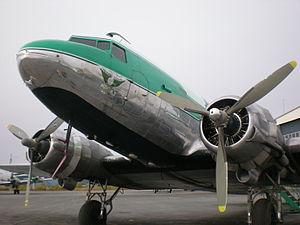
Buffalo Airways est une compagnie aérienne familiale basée à Hay River, dans les Territoires du Nord-Ouest, au Canada. Elle a été fondée en 1970 par Joe McBryan, surnommé « Buffalo Joe ». Elle effectue du transport de passagers, du transport de fret, et possède plusieurs bombardiers d'eau pour la lutte contre les incendies. Son hub principal est situé sur l'aéroport de Yellowknife, et elle possède deux bases secondaires à l'aéroport de Hay River/Merlyn Carter et à l'aéroport régional de Red Deer.